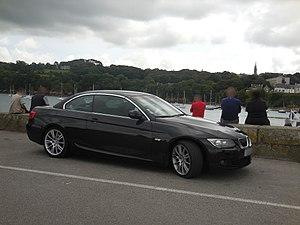
BMW Série 3 E93 (cabriolet) 325i (restylage)
La BMW série 3 est une gamme de voitures berlines et coupés conçus par le constructeur allemand BMW. Cette série prend la succession en mai 1975 de la BMW 2002, reprenant la plupart de ses caractéristiques, tout en lui ajoutant de nombreuses évolutions, notamment au niveau des moteurs. La série 3 était autrefois le plus petit modèle fabriquée par BMW, avant que la place soit prise par la Série 1 en 2004. C'est également le modèle le plus vendu au monde en 2005 dans la catégorie des voitures de luxe de milieu de gamme, comptant ainsi pour près de 40 % des ventes du constructeur germanique.